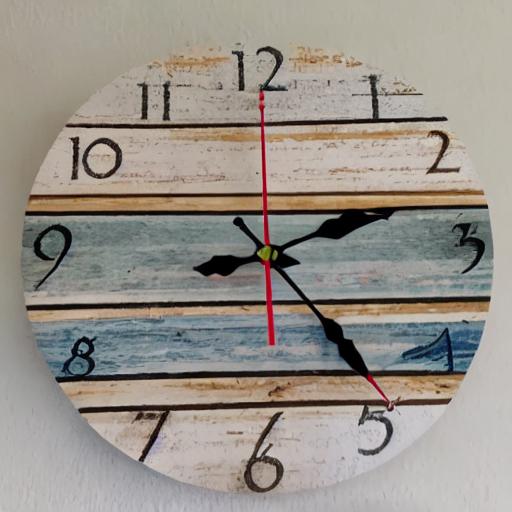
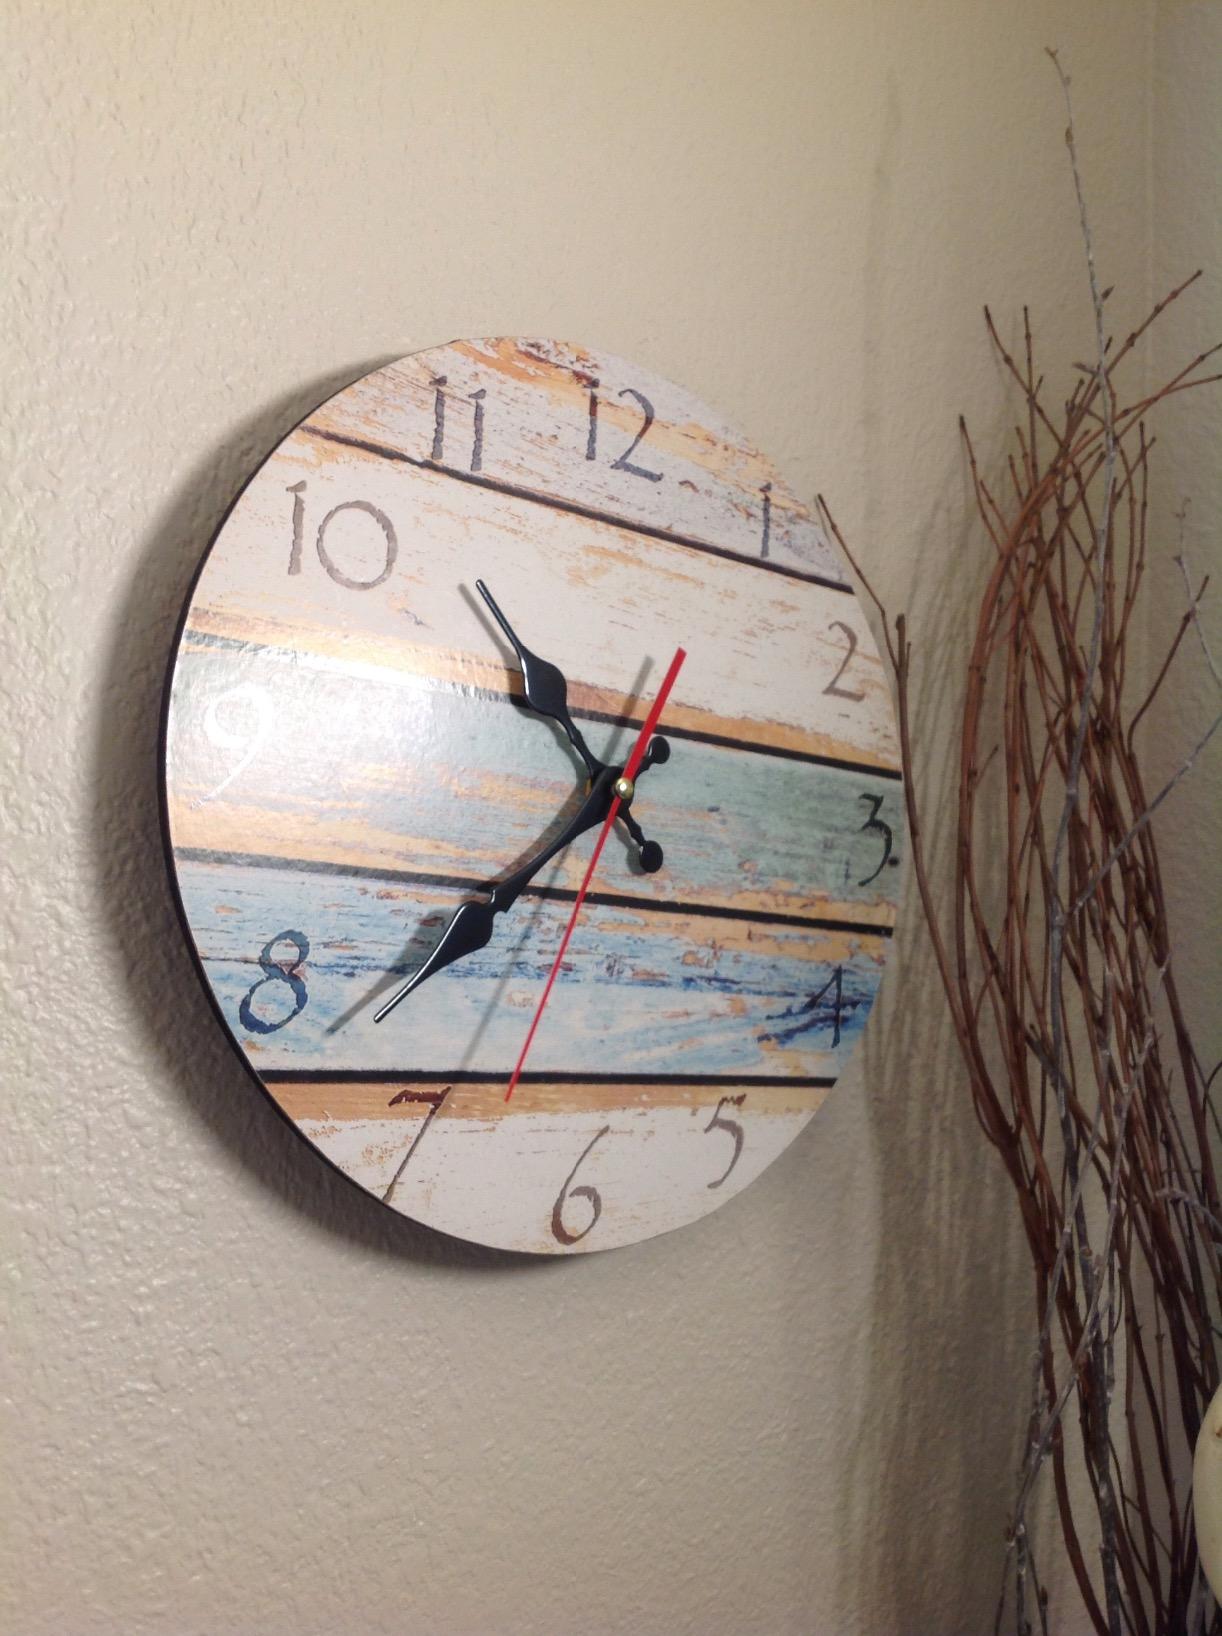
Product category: clock
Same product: no